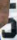
Number: 5